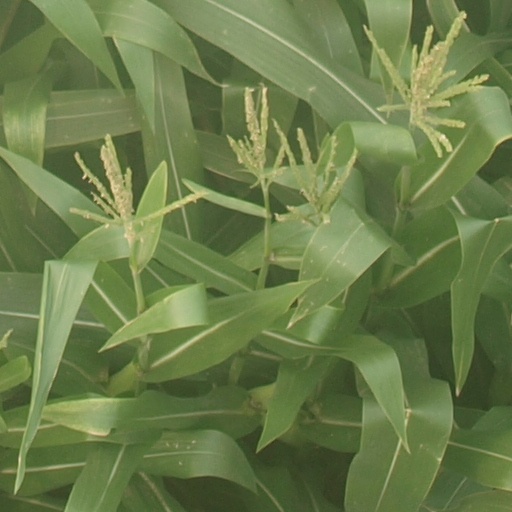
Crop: maize; corn